Michael J. Rosen

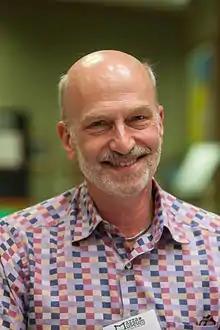
Rosen at the Mazza Museum 2013 conference

Michael J. Rosen (born September 20, 1954), is an American writer, ranging from children's picture books to adult poetry and to novels, and editor of anthologies ranging almost as broadly. He has acted as editor for "Mirth of a Nation" and "101 Damnations: The Humorists' Tour of Personal Hells", and his poetry has been featured in "The Best American Poetry 1995".